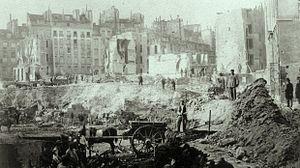
La butte des Moulins était une petite colline située à l'intérieur du périmètre actuel de Paris et aujourd'hui disparue.
L’avenue de l'Opéra est une voie des 1ᵉʳ et 2ᵉ arrondissements de Paris. C'est l'un des grands projets du Second Empire à Paris.